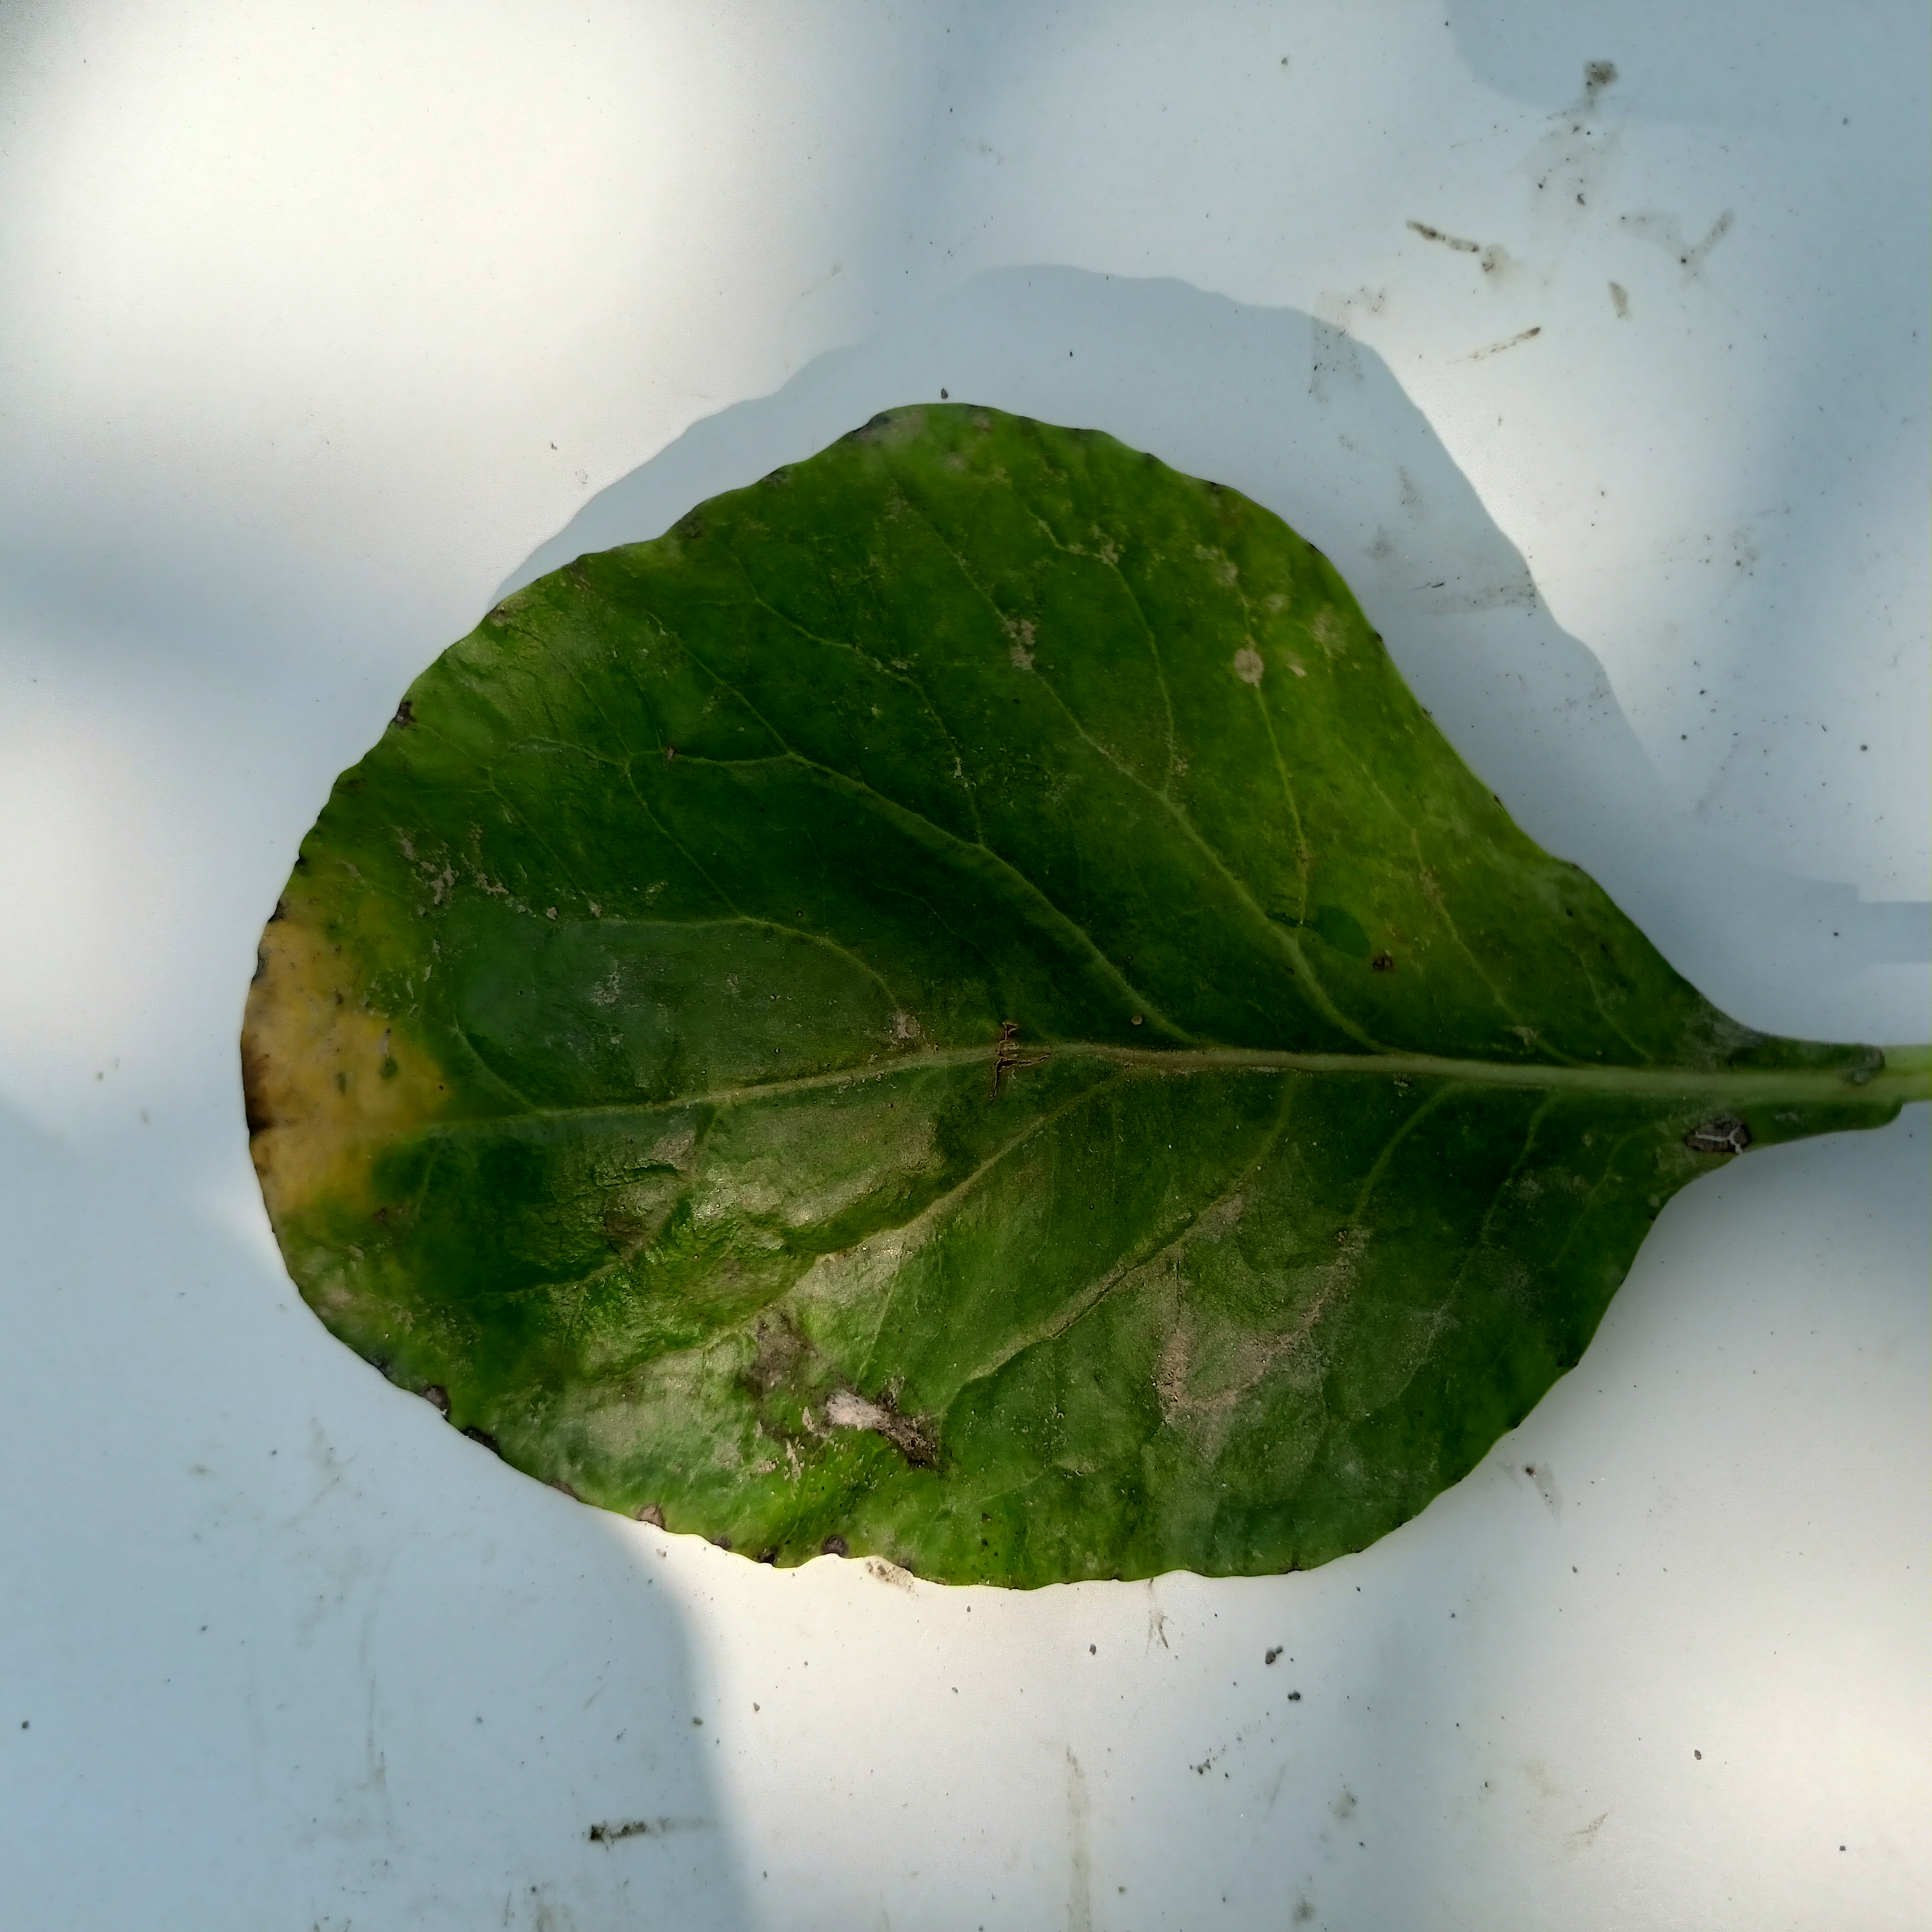
Label: Black Rot